Ahmed Oun

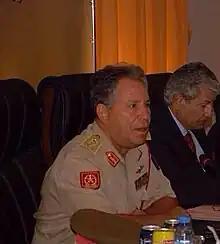

Ahmed Oun (born c. 1946) was a Major General in the Libyan Armed Forces. He was the head of Technical Affairs and Heavy weapons in the Ministry of Defense. In the late 2008 he was appointed as the Executive Secretary of the North African Regional Capabilities NARC by the North African Joint Chiefs, which is a part of the African Standby Force.